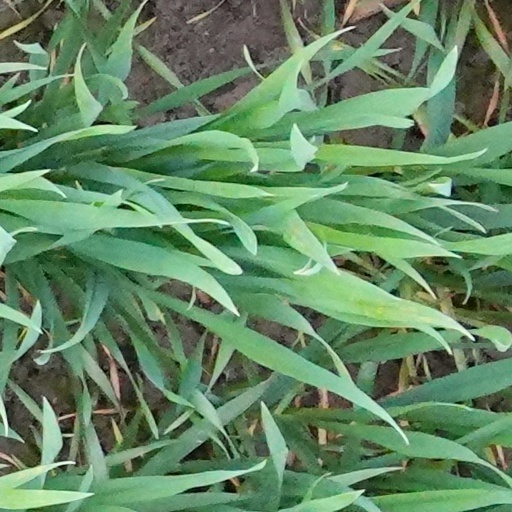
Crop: wheat